Pat (Alice's Adventures in Wonderland)

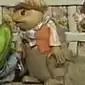
He appears in the 1985 film as a guinea pig

Pat's appearance has been of much debate as Carroll never gives any description of the character, so it is unknown whether he is supposed to be an animal, human, or bird. However, there are several theories as to what species he is.